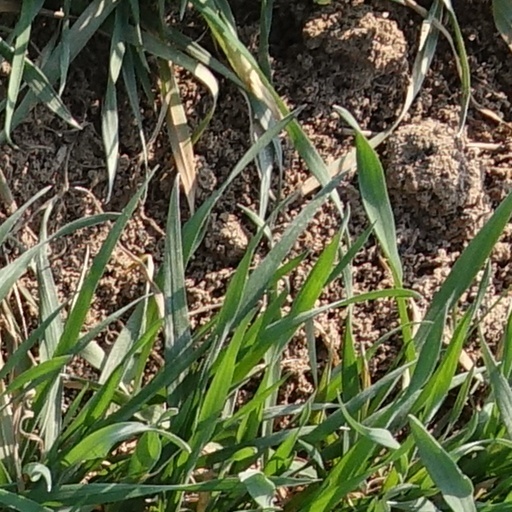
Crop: wheat